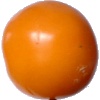
Label: yellow_tomato